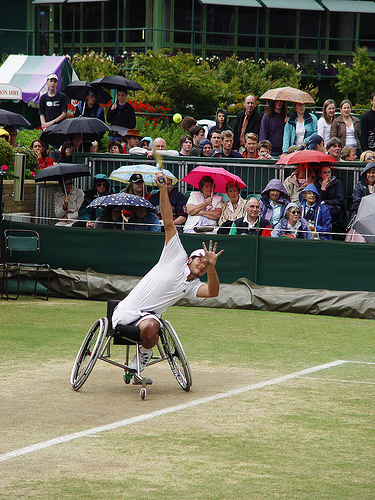
vận động viên tennis ngồi xe lăn đang thi đấu trên sân